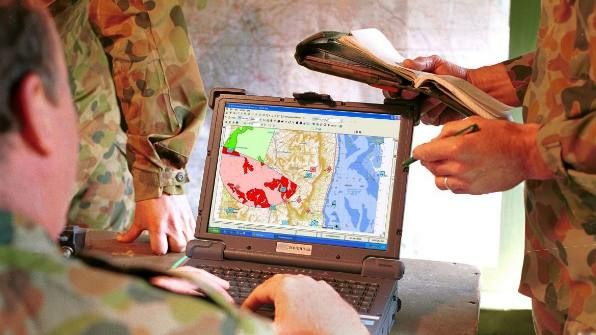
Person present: Yes